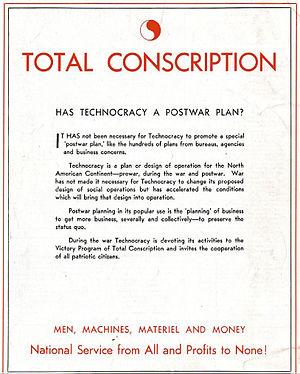
Publicité de Technocracy Inc. pour appel à la constricption totale, en 1944
Le mouvement technocratique est un mouvement social promouvant un ordre social technocratique, qui a connu une certaine importance et notoriété dans les années 1930 aux États-Unis, au plus fort de la Grande Dépression. Trouvant ses racines dans les œuvres de Thorstein Veblen et de Edward Bellamy, ce mouvement a principalement été porté par un personnage controversé, Howard Scott, qui créa successivement la Technical Alliance en 1920, l'Energy Survey of North America en 1932 et Technocracy Inc. en 1933.